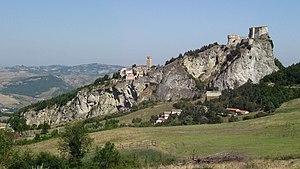
L'association I Borghi più belli d'Italia est née en mars 2001 sous l'impulsion de Conseil du tourisme de l'ANCI.